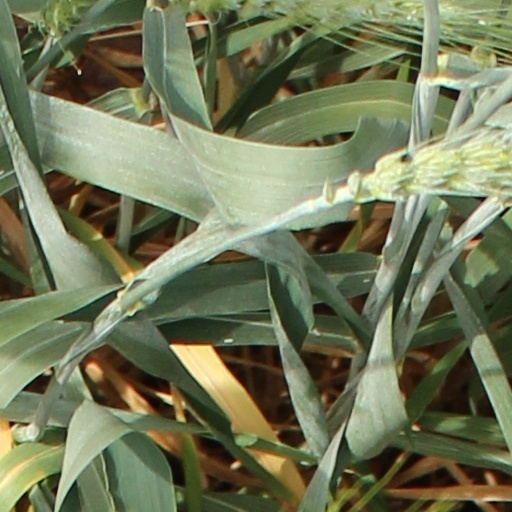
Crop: wheat